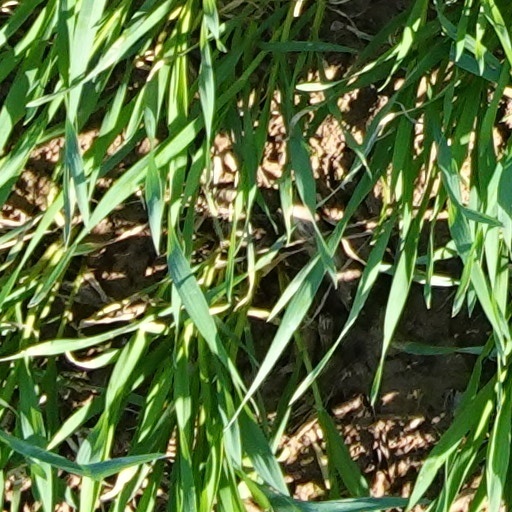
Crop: wheat